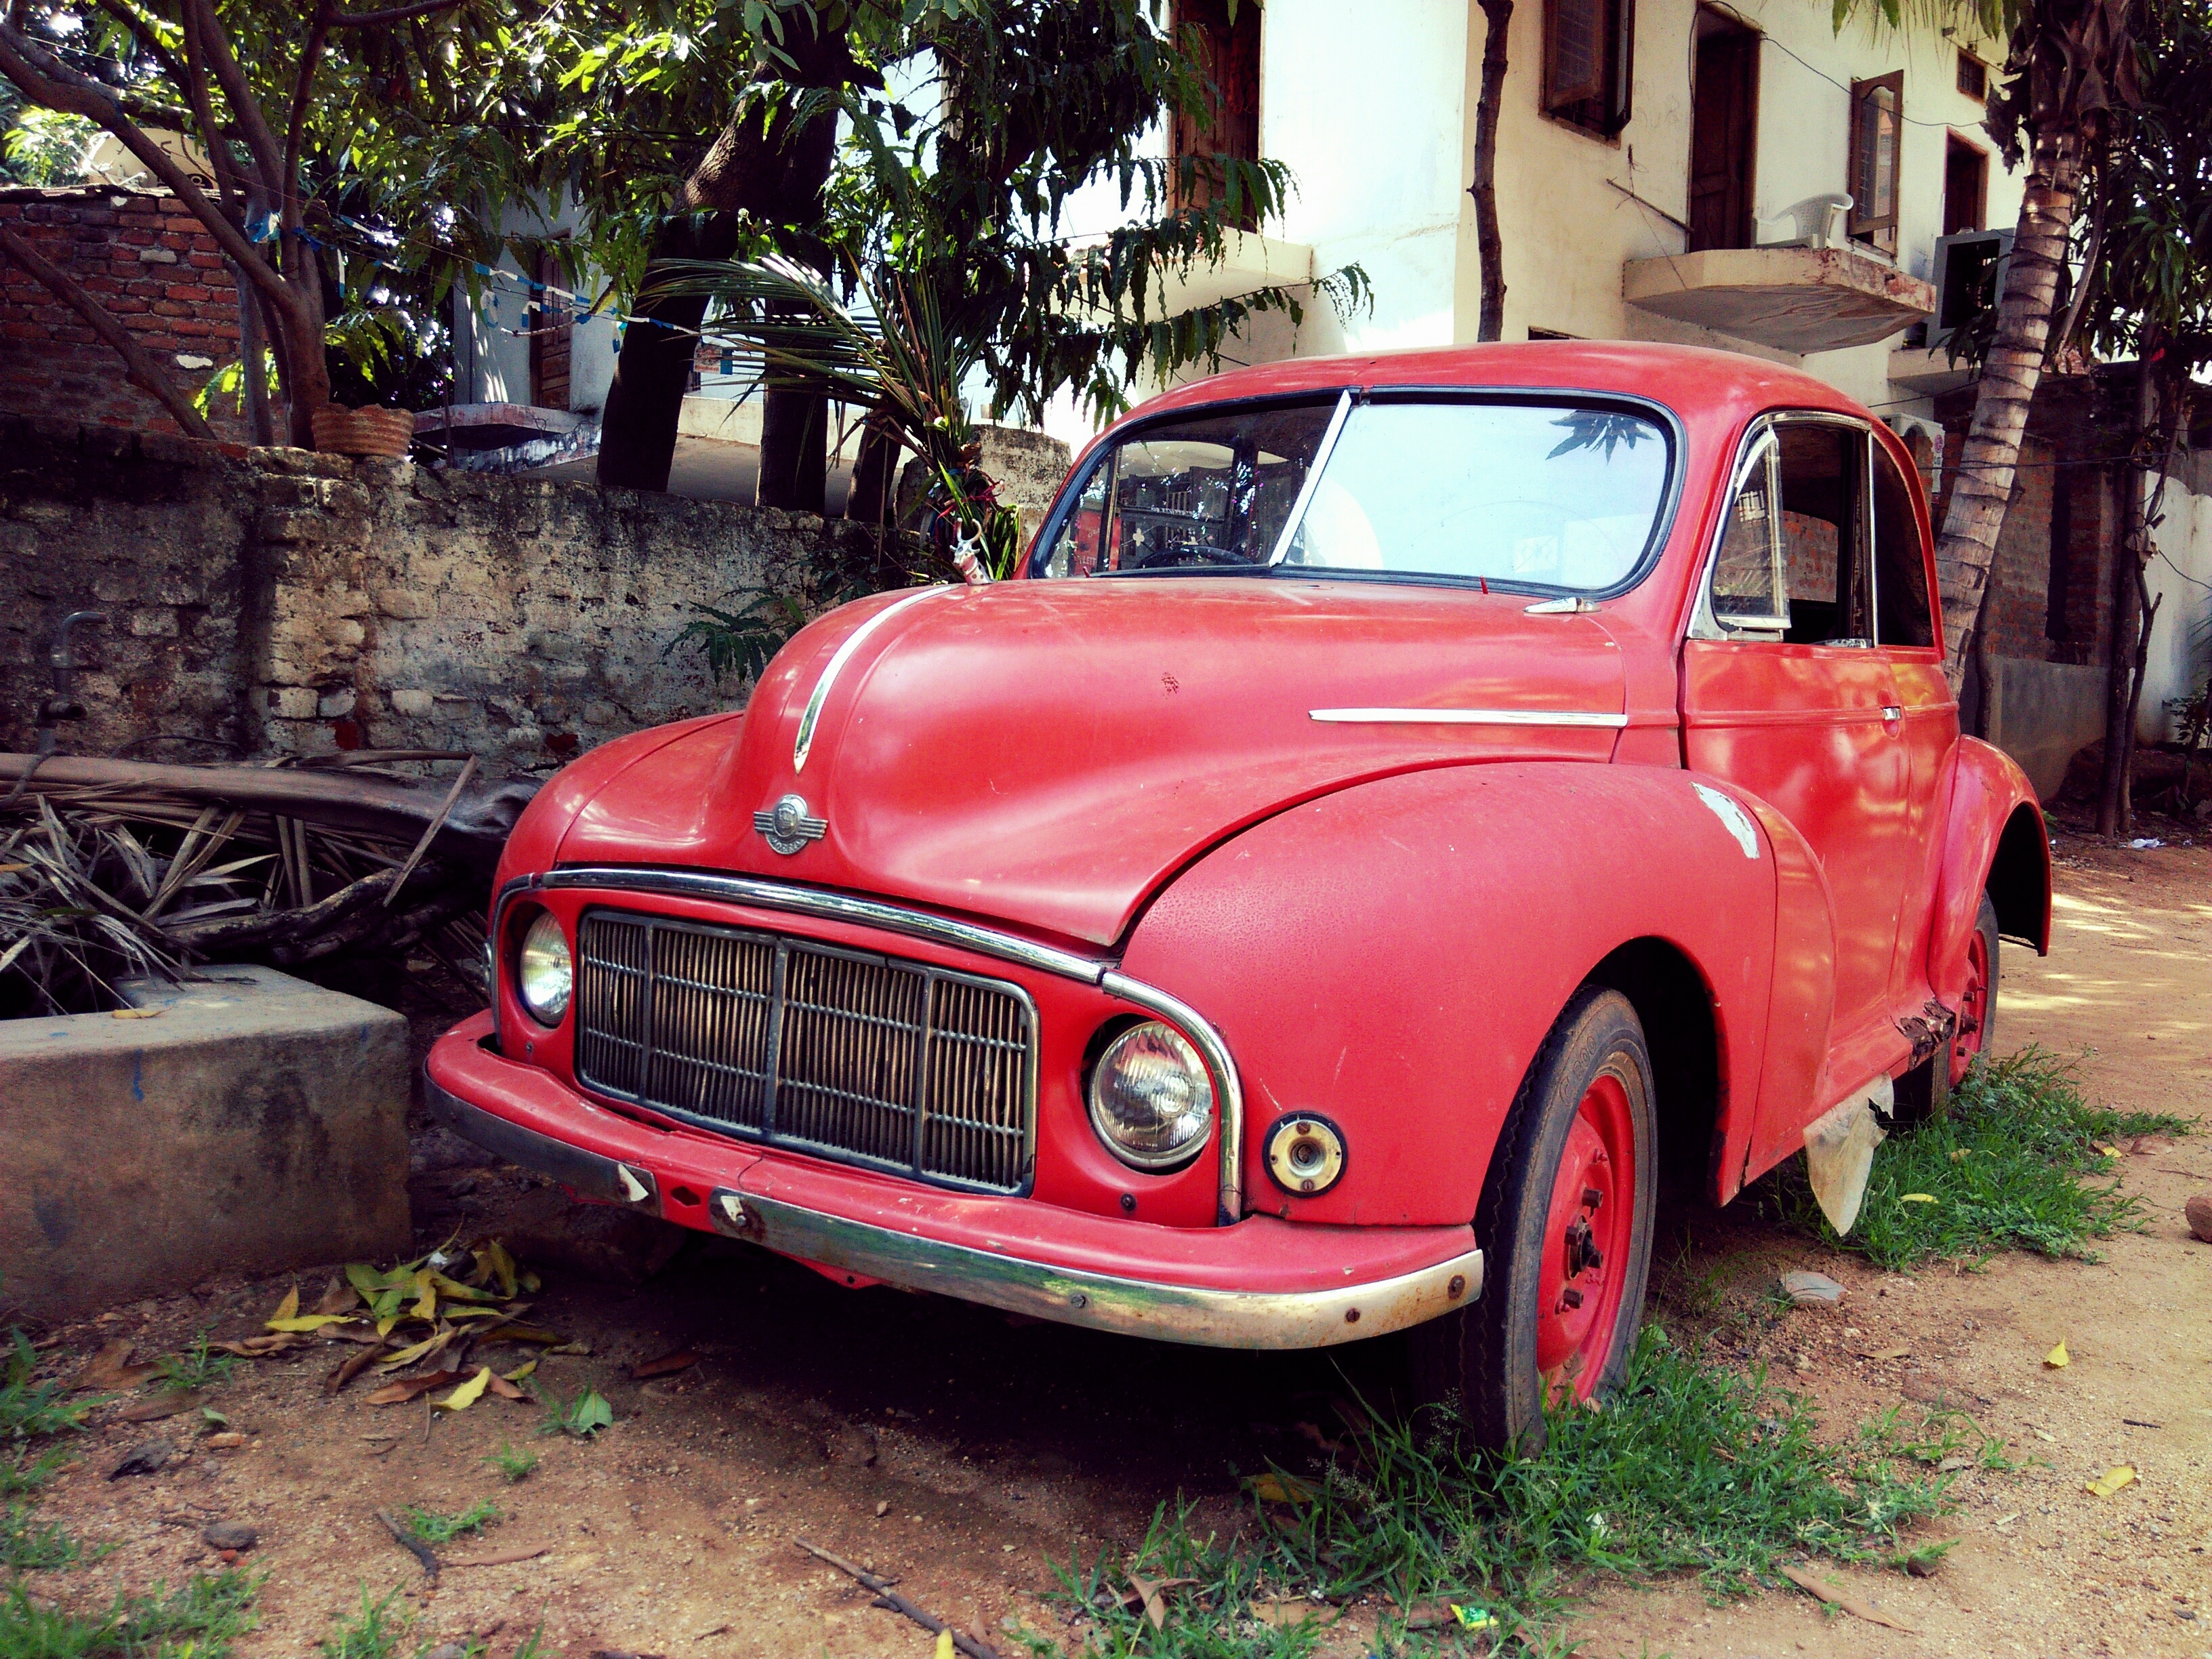
car, vintage, retro, red, vehicle, classic car, motor vehicle, vintage car, sedan, rusted, wrecked, antique car, oldie, land vehicle, automobile make, compact car, mid size car